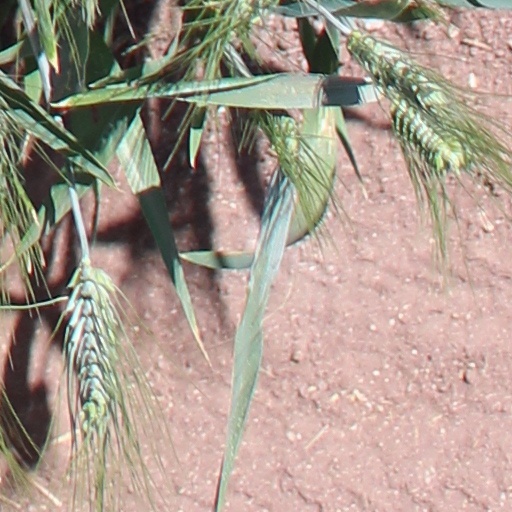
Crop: wheat